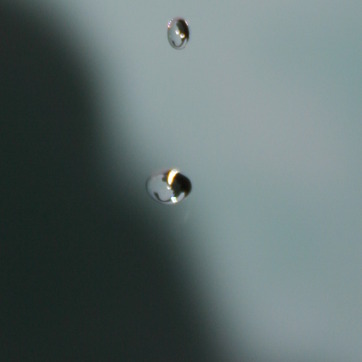
Material: water